Children of Magic Moon

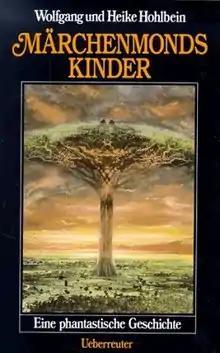
First edition

Children of Magic Moon (original title: Märchenmonds Kinder) is a young adult fantasy novel written by German authors Wolfgang and Heike Hohlbein in 1990. It is a sequel to 1982's "Magic Moon" and the second of four books in the series. It was released in the United States in October 2007.